Love of 7.7 Billion

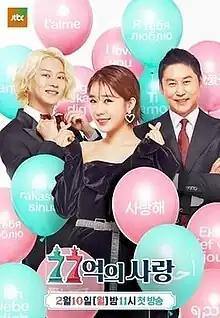
Promotional poster

Love of 7.7 Billion is a South Korean show. It aired on JTBC on Monday at 23:00 (KST).